Waterbury Indians (baseball)

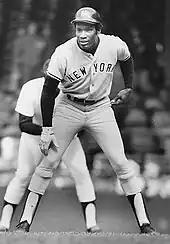
(1975) Bobby Bonds, New York Yankee. A future major league all-star, Bonds played for Waterbury in 1967.

The 1967 Waterbury Giants continued play as the Eastern League expanded to become an eight-team league with two four-team divisions. Waterbury became a member of the East Division record of 71–69 fifth place under overall returning manager Andy Gilbert. The Giants placed third in the East Division, finishing 11.0 games behind the division champion Binghamton Triplets. Waterbury did not qualify for the two-team playoff won by Binghamton over the Elmira Pioneers. Bobby Bonds played for the 1967 Waterbury Giants in his second professional season after almost quitting baseball the season before. Bonds played in 137 games for Waterbury, hitting .261 with 15 home runs and 24 stolen bases. He would make his major league debut with the San Francisco Giants in 1968.